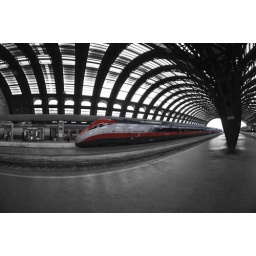
red train in old time photo